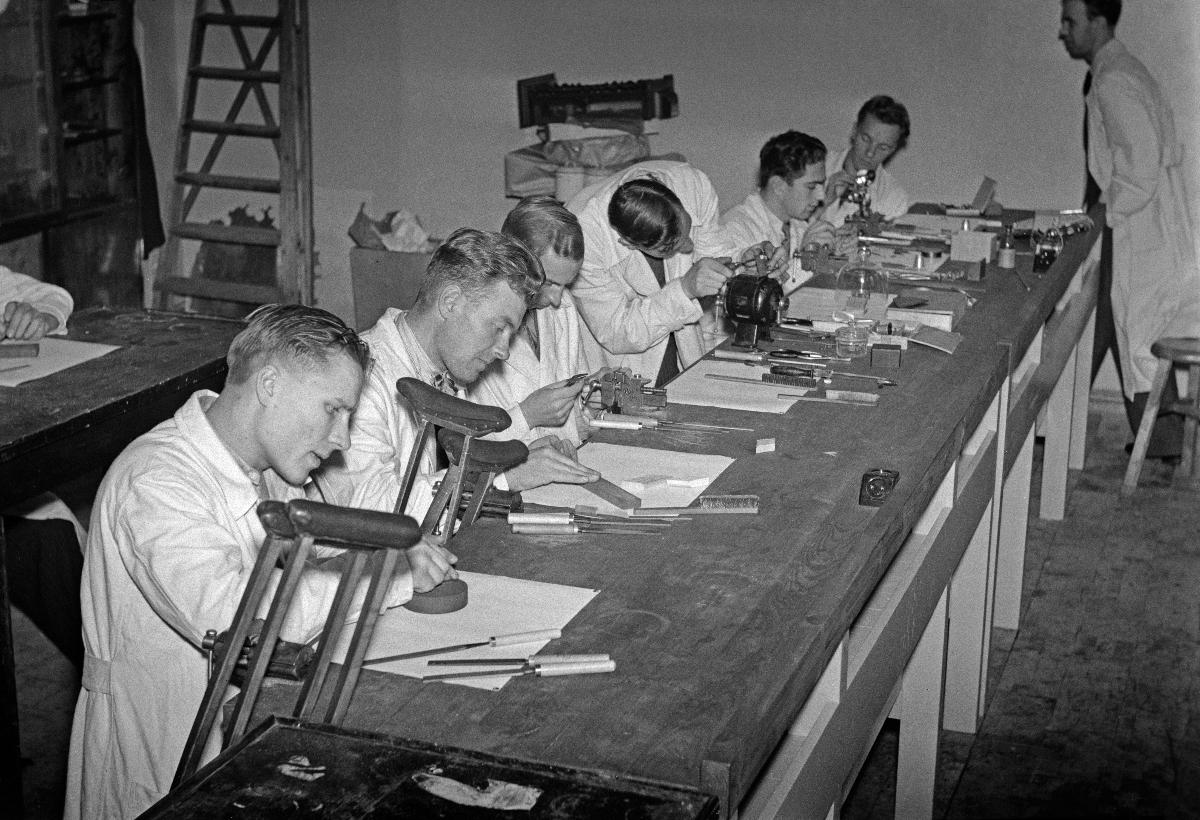
Erikoiskursseja sotainvalideille
Specialkurser för krigsinvalider; Special courses for war disabled
sisällön kuvaus: Ammatinedistämislaitoksen erikoiskursseja sotainvalideille Helsingissä syyskuussa 1940. content description: Vocational courses for war disabled in Helsinki September 1940. innehållsbeskrivning: Anstalten för yrkenas främjandes specialkurser för krigsinvalider i Helsingfors september 1940.
Kuvaaja: Sundström, Hugo, kuvaaja
Vuosi: 1940
Paikka: Suomi, Uusimaa, Helsinki
Aiheet: HBL; sotainvalidit; ammatillinen koulutus; uudelleen kouluttautuminen; disabled veterans; disabled; disabled in war; courses; education; professional education; vocational education and training; krigsinvalider; invalider; kurser; skolning; yrkesskolning; yrkesutbildning